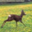
Label: deer